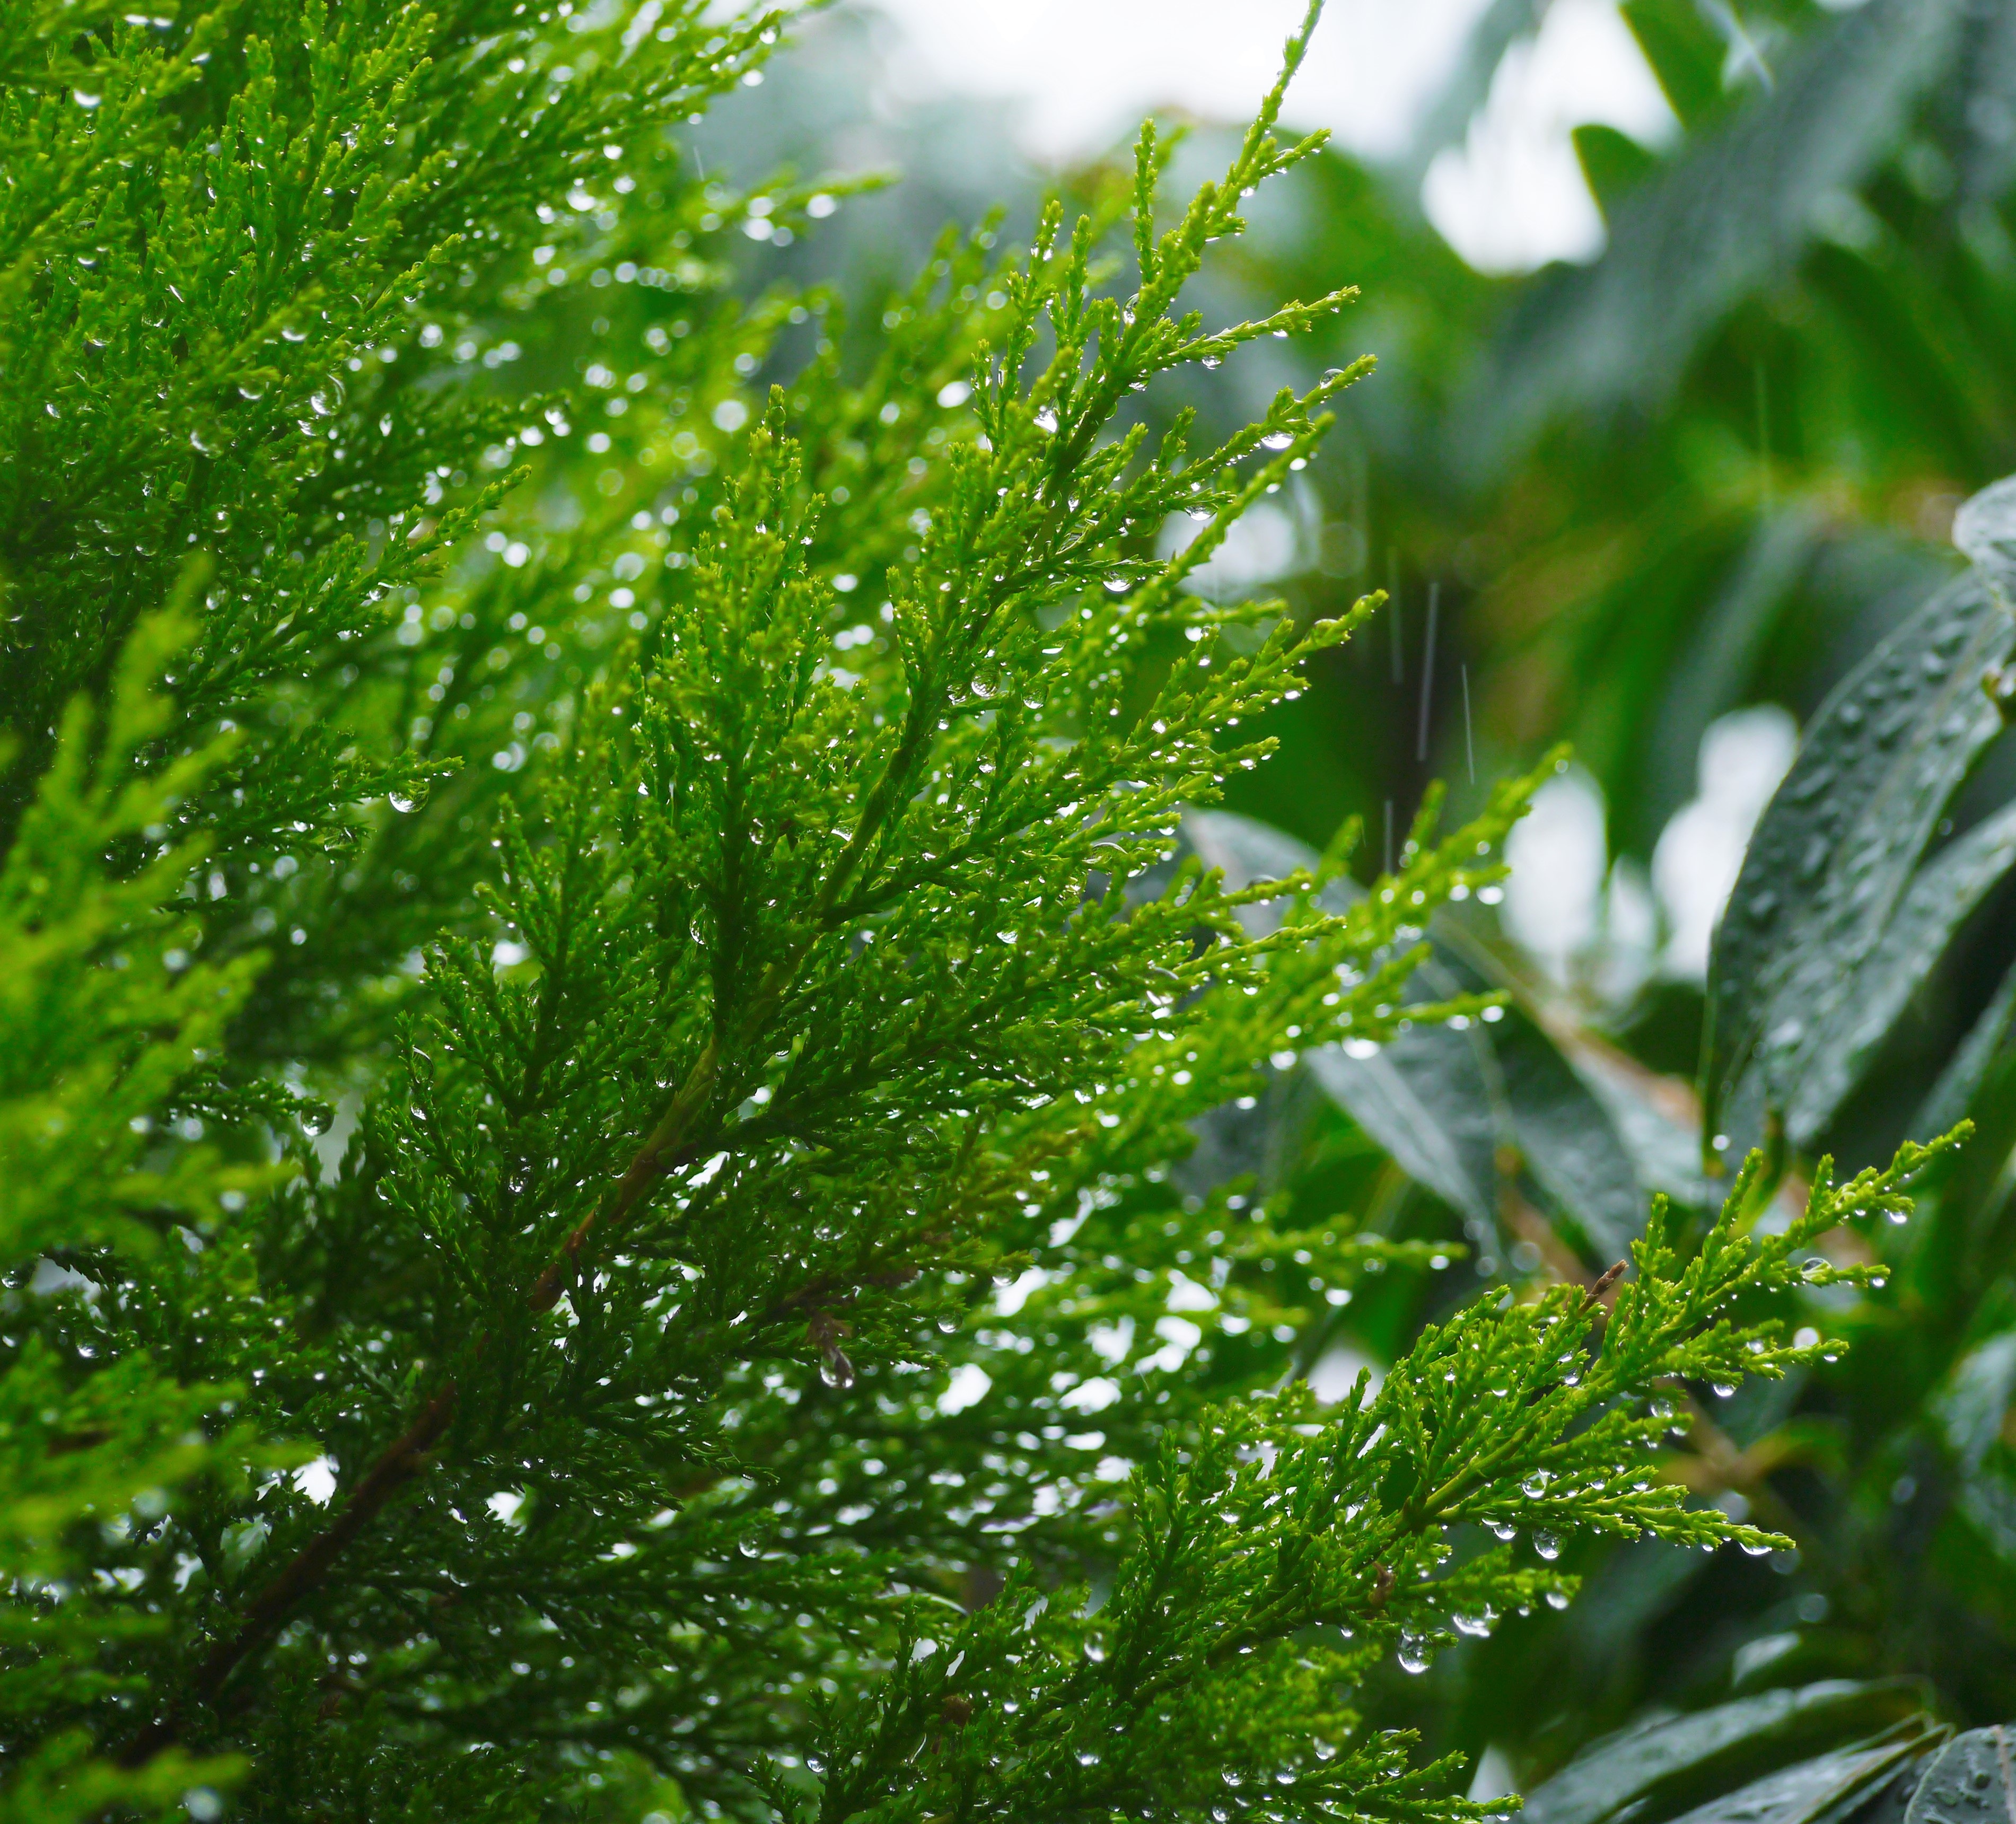
tree, branch, plant, wood, lawn, sunlight, rain, leaf, flower, green, garden, japan, vegetation, shrub, deciduous, drop of water, yokosuka, arboretum, flowering plant, young and vivacious, otsu, woody plant, land plant